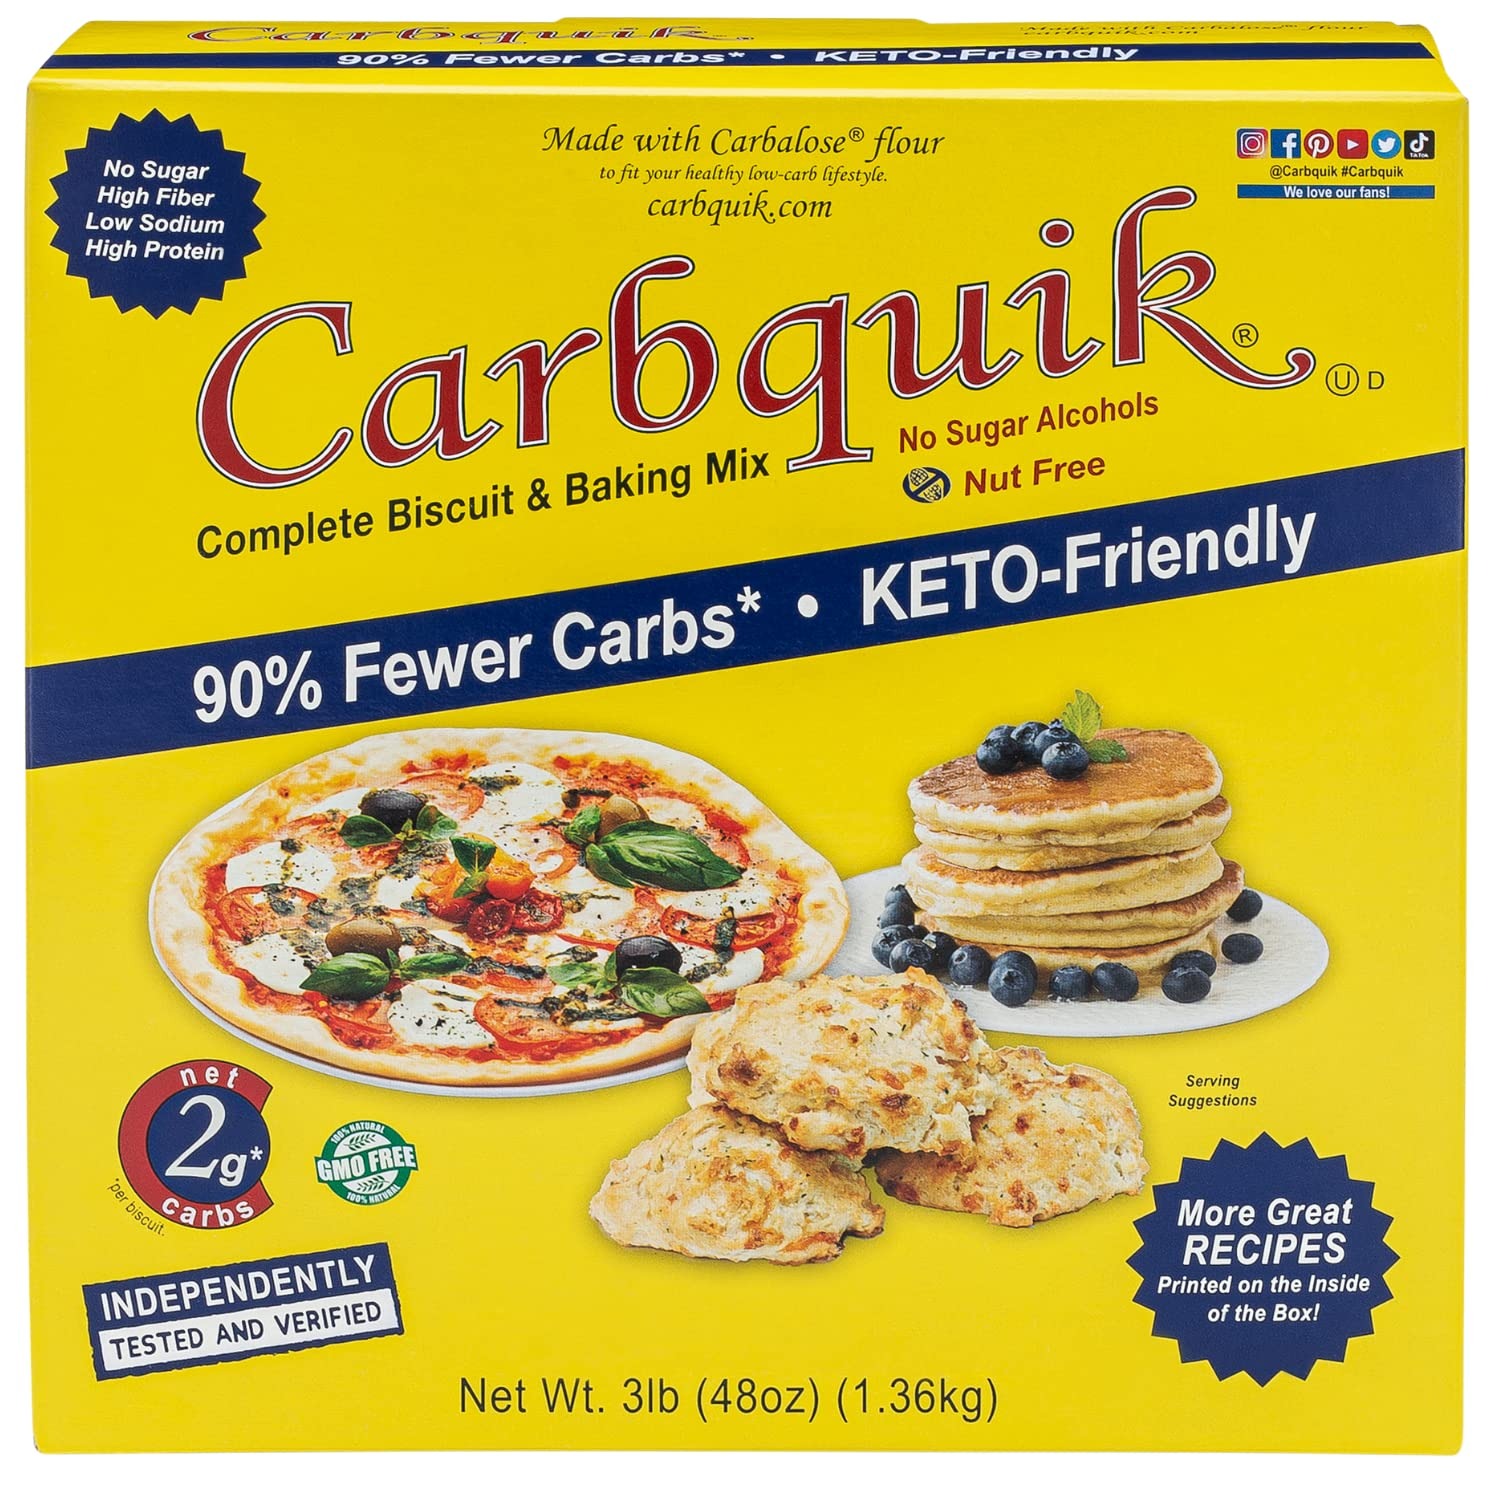
Item Name: Carbquik Baking Mix (3 lb. box)
Bullet Point 1: 3 lb. Box makes 90 biscuits, just add water
Bullet Point 2: 90% less carbs than quick
Bullet Point 3: 2g Net Carbs per biscuit
Bullet Point 4: No sugar - High in fiber - Low sodium - High in protein
Bullet Point 5: 9 different recipes on the box
Value: 80.0
Unit: Ounce

Price: 22.95